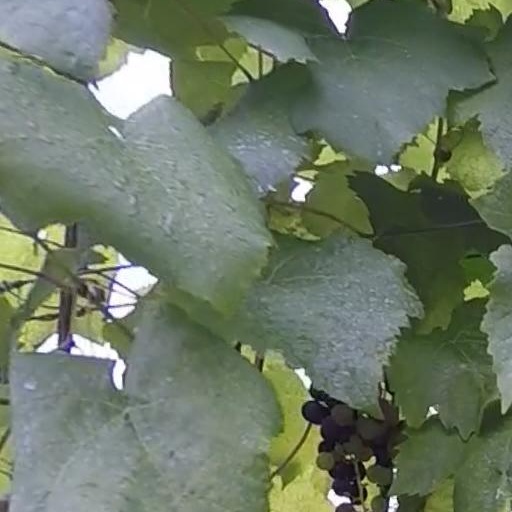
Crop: grape